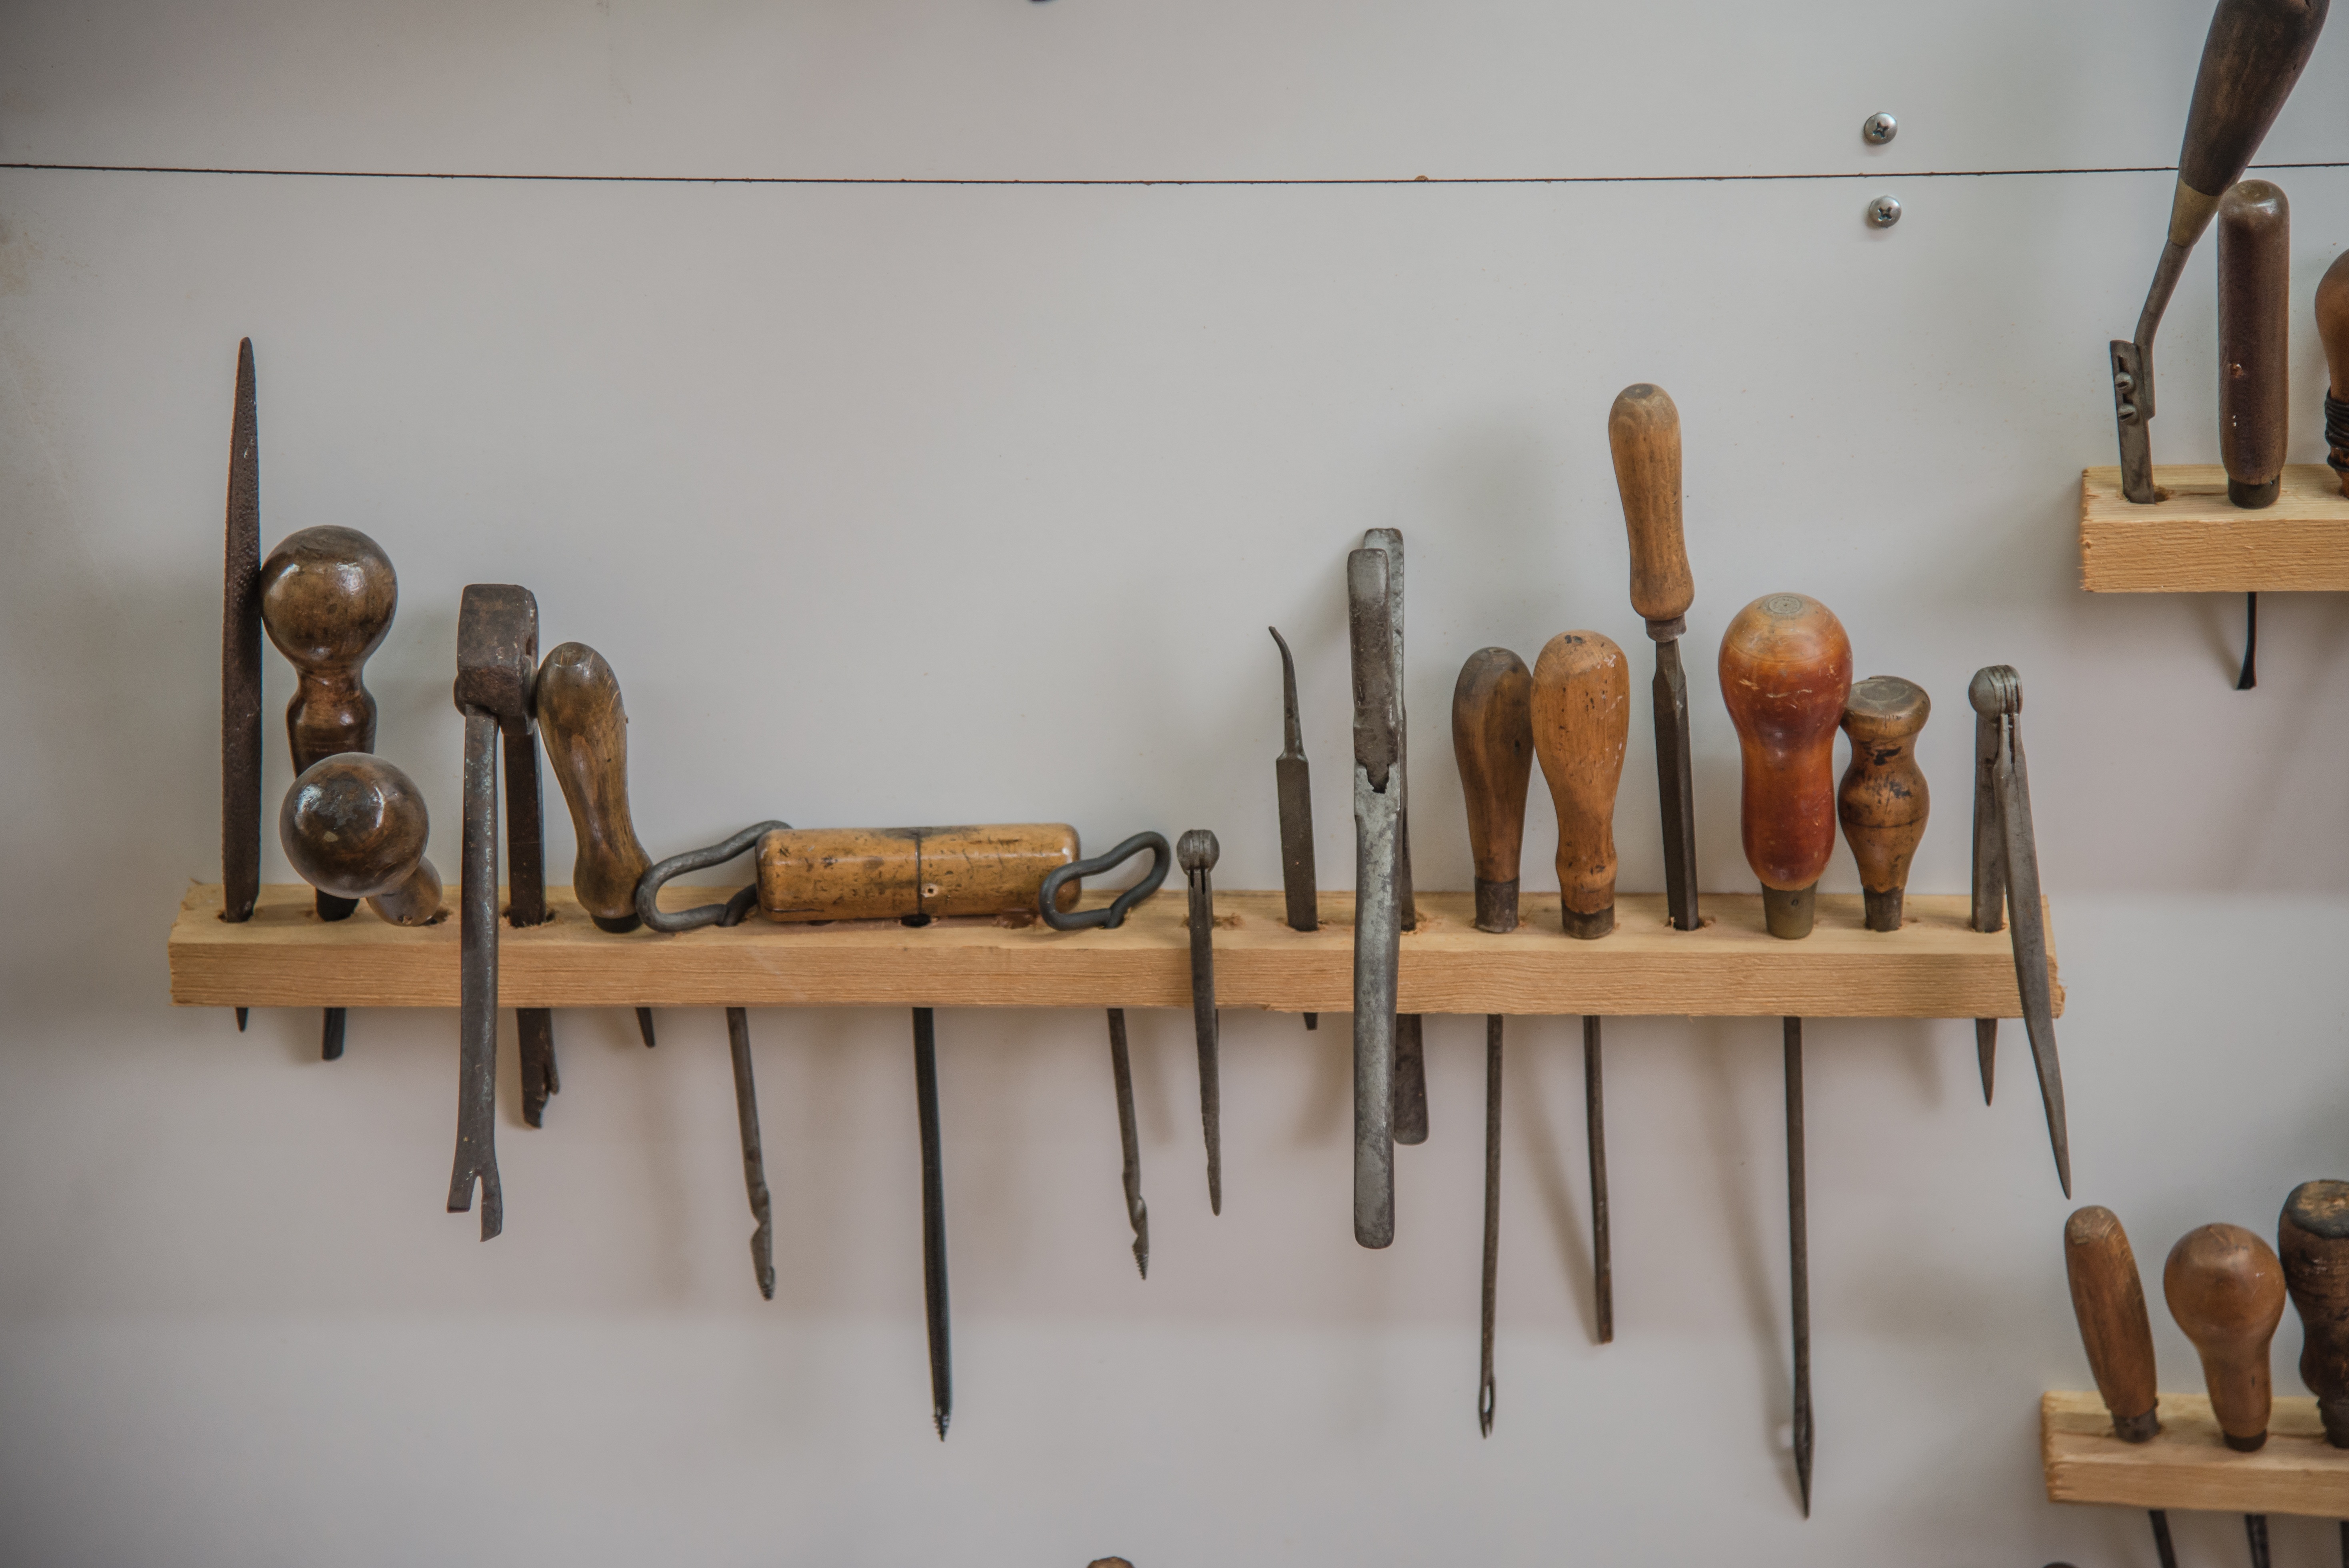
table, wood, antique, retro, tool, repair, hammer, shelf, craft, furniture, interior design, art, pliers, shelving, tourist attraction, carving, craftsmen, work bench, schuster, shoemaker workshop